Nine-pin bowling

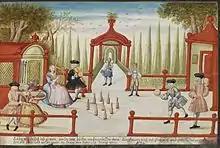
"Music and Bowling" (1736) by Johann Franz Hörmannsperger (b.1710 – d.?)

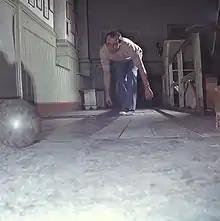
Nine-pin bowler in East Germany, 1976

This game is played by rolling a ball down an alley towards nine pins. There are three variations of lane shape: